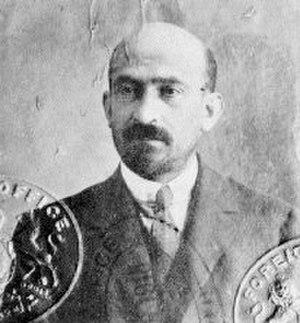
Motol est un village du Raïon d'Ivanava du Voblast de Brest situé à environ 30 kilomètres à l'ouest de Pinsk sur la rivière Iaselda en Biélorussie.